Souls of Mischief

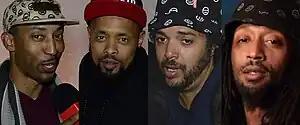
Souls of Mischief; from left to right: Phesto, Tajai, Opio, A-Plus

Souls of Mischief is a hip hop group from Oakland, California, that is also part of the hip hop collective Hieroglyphics. The Souls of Mischief formed in 1991 and is composed of rappers A-Plus, Opio, Phesto, and Tajai.